Economy of Denmark

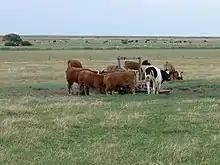
Pasture grazing cattle (Rømø)

The Danish currency is the Danish krone, subdivided into 100 øre. The krone and øre were introduced in 1875, replacing the former rigsdaler and skilling. Denmark has a very long tradition of maintaining a fixed exchange-rate system, dating back to the period of the gold standard during the time of the Scandinavian Monetary Union from 1873 to 1914. After the breakdown of the international Bretton Woods system in 1971, Denmark devalued the krone repeatedly during the 1970s and the start of the 1980s, effectively maintaining a policy of "fixed, but adjustable" exchange rates. Rising inflation led to Denmark declaring a more consistent fixed exchange-rate policy in 1982. At first, the krone was pegged to the European Currency Unit or ECU, from 1987 to the Deutsche Mark, and from 1999 to the euro.